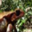
Label: frog